Until the Quiet Comes

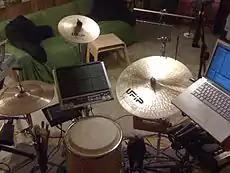
Flying Lotus used analog and digital instruments including percussion and the Ableton Live sequencer (pictured).

Flying Lotus worked primarily with an Ableton Live music sequencer through his MacBook Pro laptop. At his home studio, he had upgraded monitors acquired from after his move there, and various digital and analog instruments, including a drum kit, a Fender Rhodes piano, Wurlitzer electric pianos, Access Virus and Minimoog Voyager synthesizers, a drum machine, three Mac Powerbooks, and a DSP unit. He played drums without quantizing them and referred to the personal library of samples he had amassed over his career while producing the album. He recorded the song "Dream to Me" the day after purchasing a microKORG synthesizer. He ultimately recorded over 60 songs for the album before editing them down.